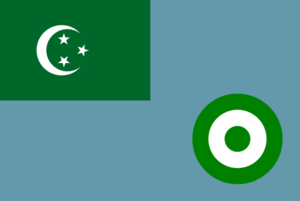
La force aérienne égyptienne est la force aérienne de l'Égypte, et l'une des composantes des Forces armées égyptiennes. Elle est responsable de toutes les missions aéroportées de défense et exploite tous les avions militaires, y compris ceux qui sont utilisés à l'appui de l'armée égyptienne, de la marine égyptienne et les Forces de la défense aérienne égyptienne. Ces dernières ont été créées comme un commandement séparé dans les années 1970 et coordonnent avec l'Armée de l'Air l'intégration des opérations aériennes et de défense aérienne au sol. La Force aérienne égyptienne est dirigée par un maréchal de l'air. Actuellement, le commandant de la Force aérienne égyptienne est Air Marshal Younes Hamed.